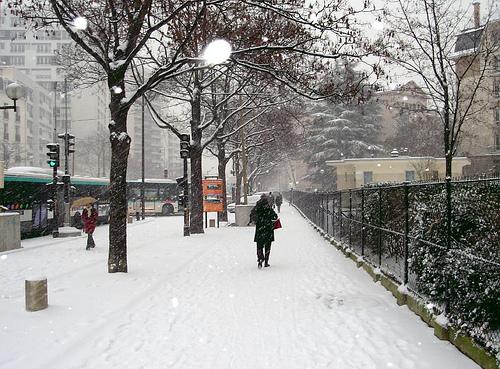
Weather: snow or frosty